Troy Collings

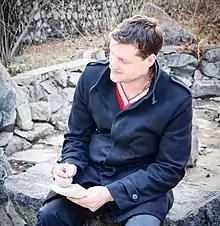
Collings in 2013

Troy Michael Collings (1986 or 1987 – February or March 2020) was a New Zealand businessman and tour guide. In 2008, he co-founded Young Pioneer Tours, a company known for specialising in low-cost tours of North Korea and other remote places. In early 2020, Collings died of a heart attack at the age of 33.